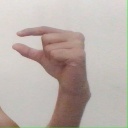
अक्षर: ग